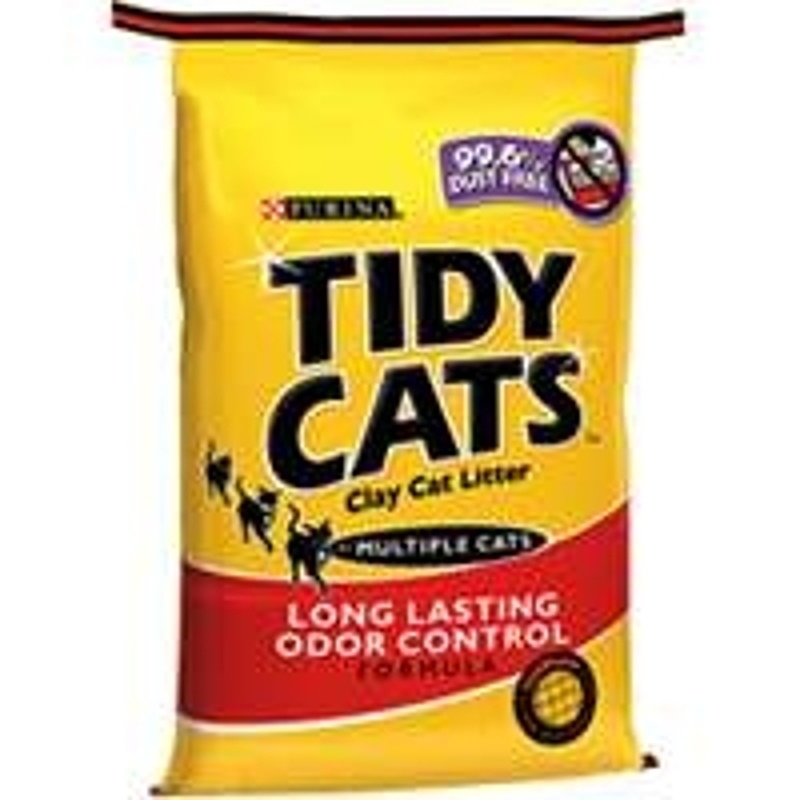
Tidy Cats 7023010711 Cat Litter, 10 lb Capacity, Gray/Tan, Granular Bag, Pack of 4
Long lasting odor control for multiple cats. Extended release deodorizing system helps keep odors under control around the clock, while making maintenance easy. Powerful absorption, low tracking. 99.6% dust-free.
Brand: Nestle Purina Pet Care
Category: Animals & Pet Supplies > Pet Supplies > Cat Supplies > Cat Litter